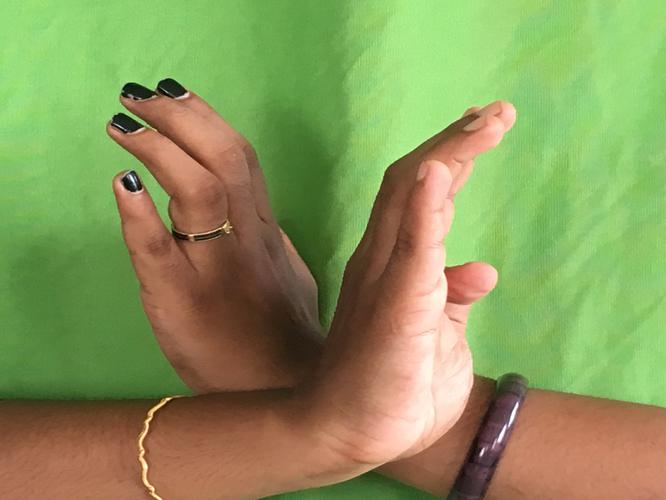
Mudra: Nagabandha
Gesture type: double_hand